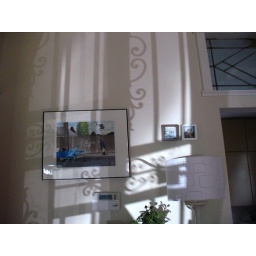
I love the pattern our screen door makes in the afternoon.